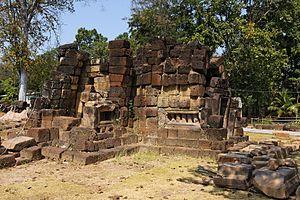
Prasat Sa Kamphaeng Noi, Thailand
Le Prasat Sa Kamphaeng Noi est un site archéologique situé en Thaïlande.